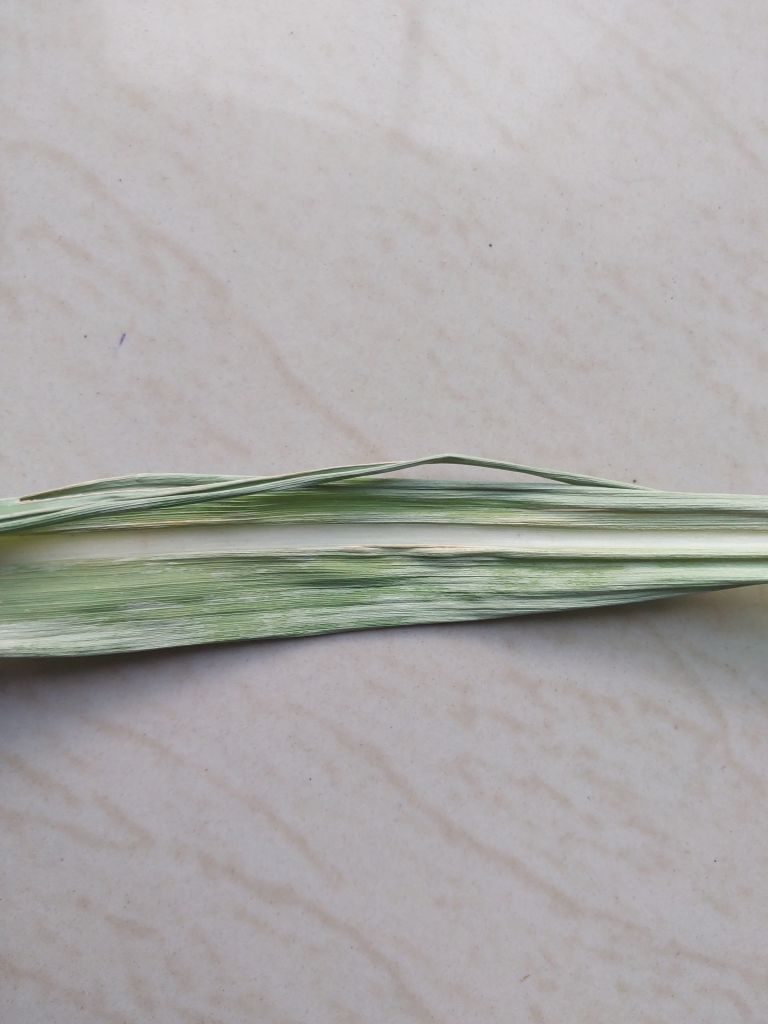
Label: Viral Disease